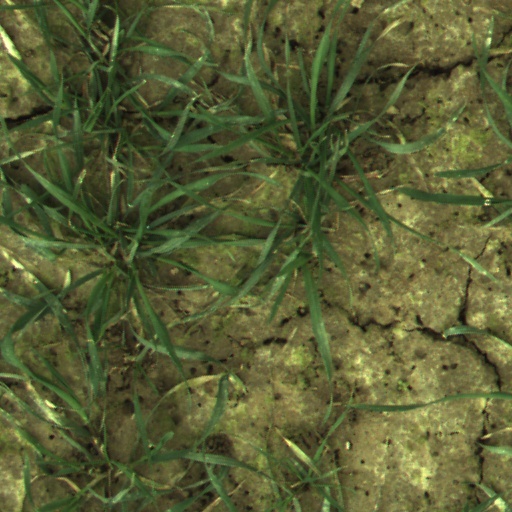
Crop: wheat